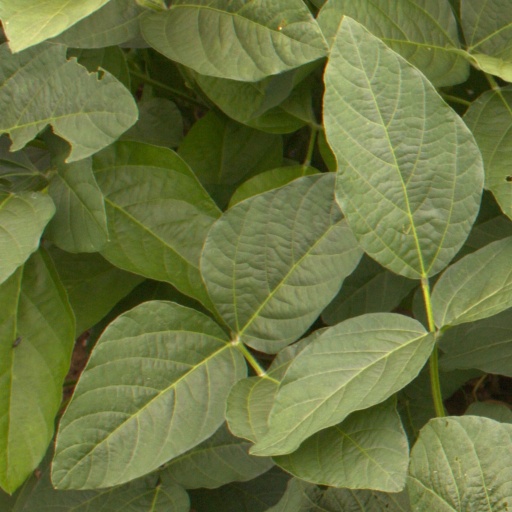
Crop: soybean